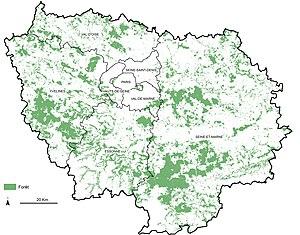
Carte boisement ile de France 2010
La liste des principales forêts de France présente les massifs forestiers en France.